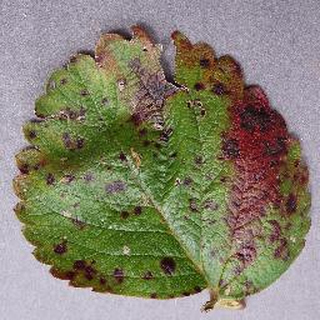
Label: strawberry_leaf_scorch